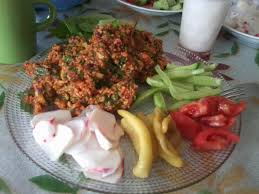
Yemek: kisir